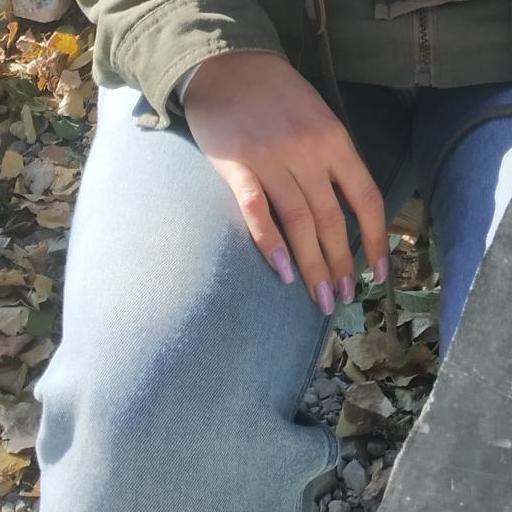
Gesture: no_gesture